Losne

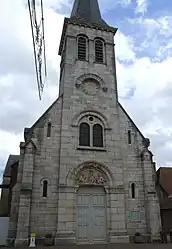
The church in Losne

Losne is a commune in the Côte-d'Or department in eastern France.